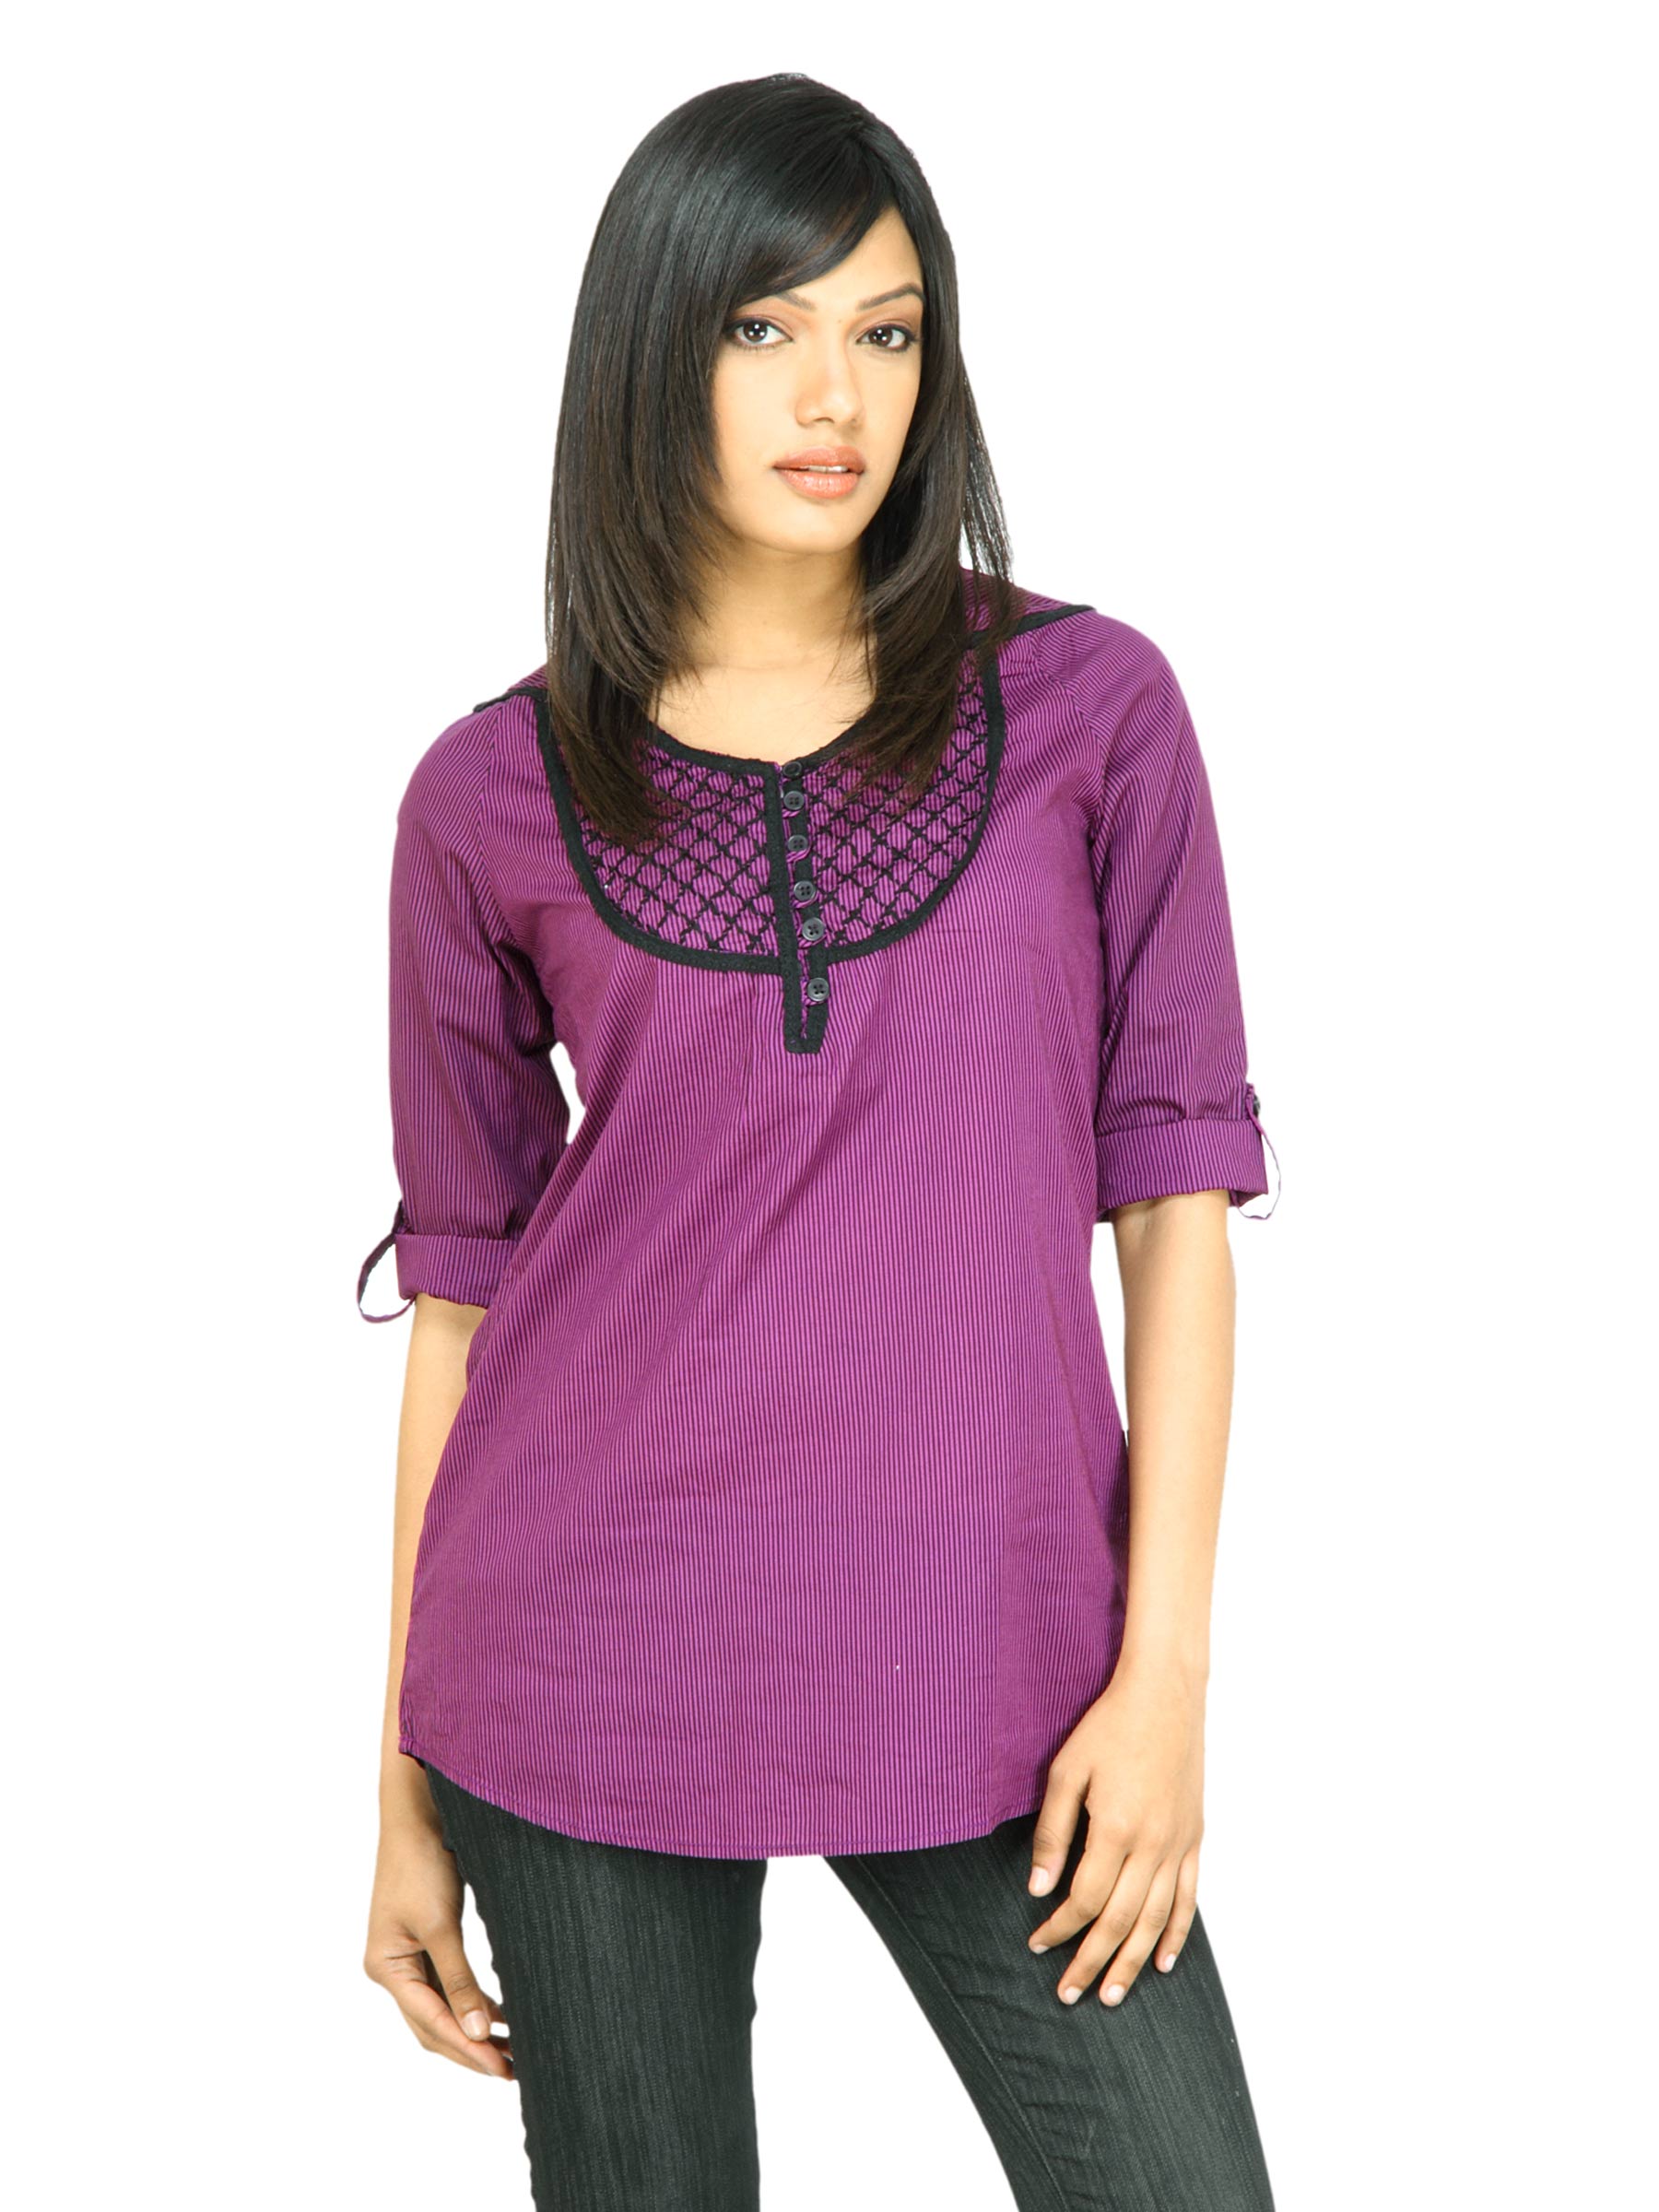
Wrangler Women Lace Detail Purple Top
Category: Apparel / Topwear / Tops
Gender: Women
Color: Purple
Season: Fall 2011
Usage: Casual